Progressive Party (China)

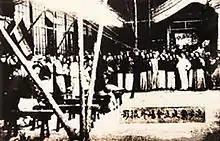
First congress of the Progressive Party on May 29, 1913

The Democrats merged with the Republican Party and the Unity Party to form the Progressive Party (進步黨) on 29 May 1913; together they had 223 seats in the Assembly. The Republicans were largely financed by Provisional President Yuan Shikai, who was not an actual party member. They were an ultranationalist and militarist party. Unity was led by Zhang Binglin and represented the interests of the civil service and gentry. All three parties had advocated a strong, centralized national government, with some wanting to abolish provincial and local divisions altogether. Vice President Li Yuanhong was made party chairman but real leadership was in the hands of Liang Qichao. The party's platform was nationalism with strong central government, liberty through the rule of law, and peaceful foreign policy. As the second largest party, it portrayed the rival Nationalists as supporters of mob rule.